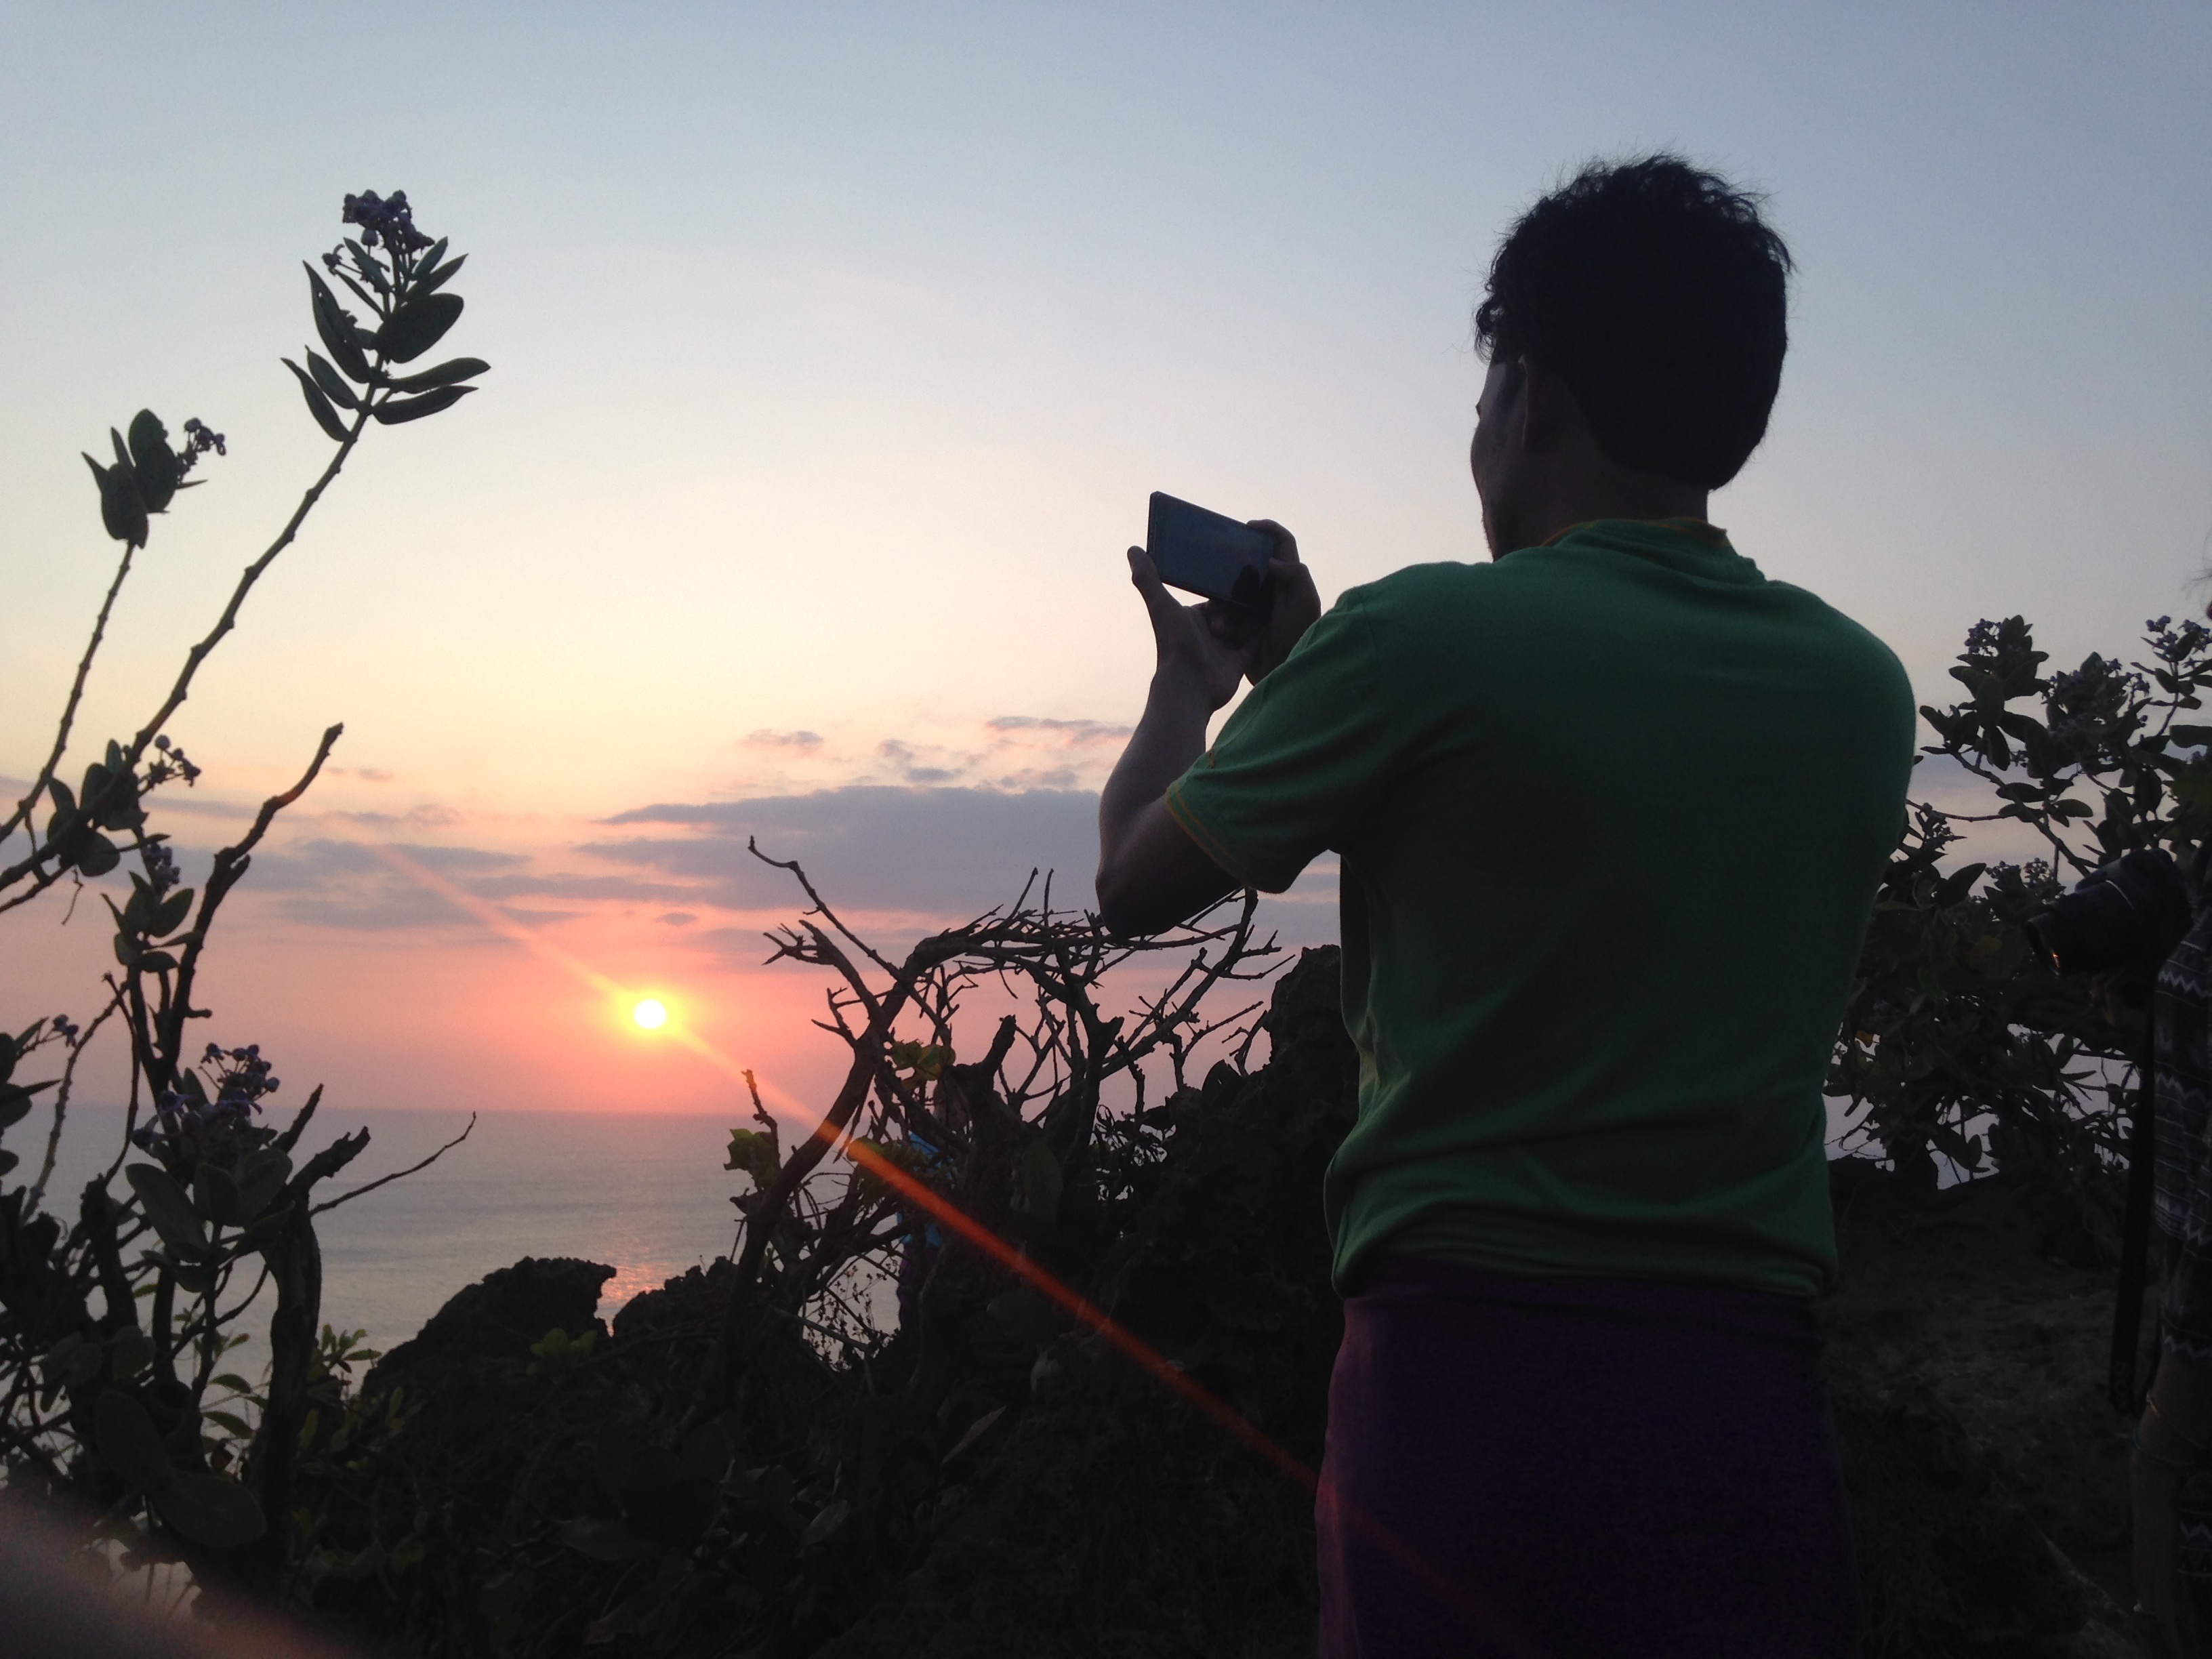
beach, landscape, sea, coast, water, nature, outdoor, sand, ocean, silhouette, sky, sun, sunset, photography, sunlight, morning, flower, view, photo, summer, vacation, travel, dusk, evening, relax, holiday, blue, life, design, photography background, atmosphere of earth